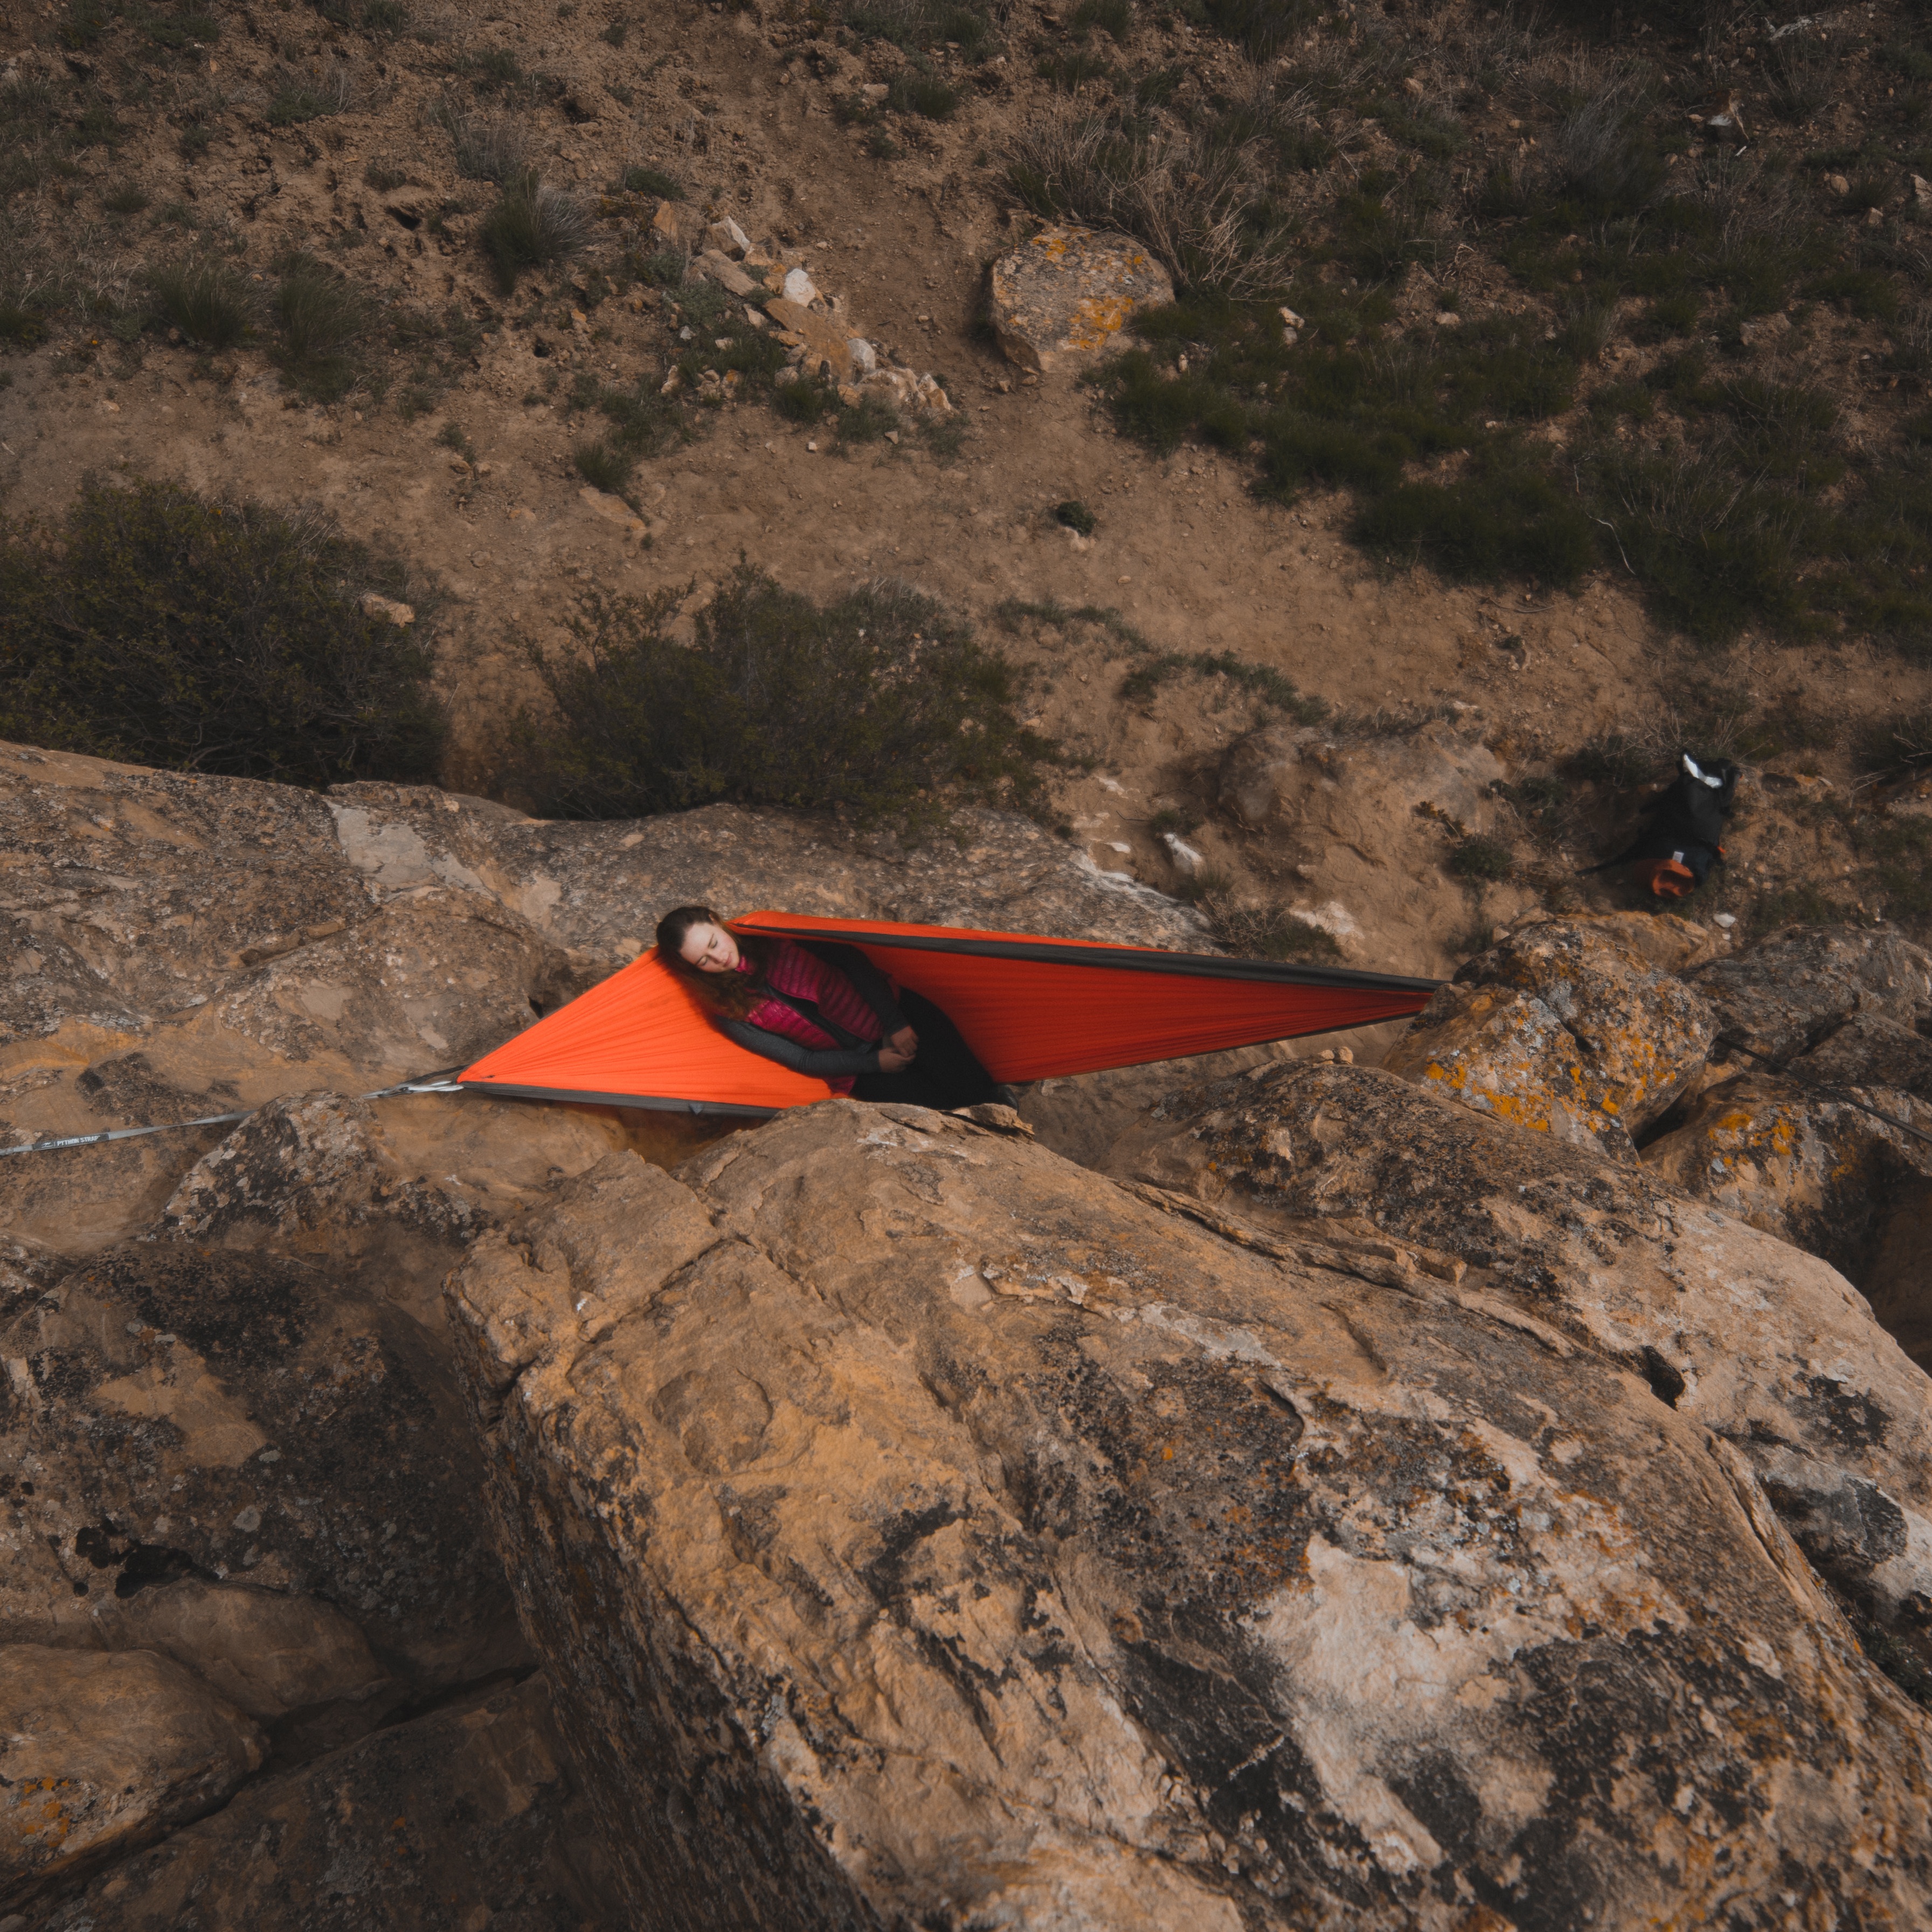
rock, vehicle, soil, extreme sport, terrain, geology, boating, geological phenomenon